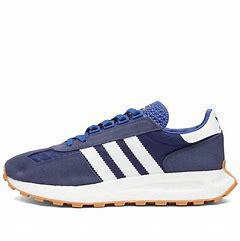
Brand: Adidas
Model: Retropy E5